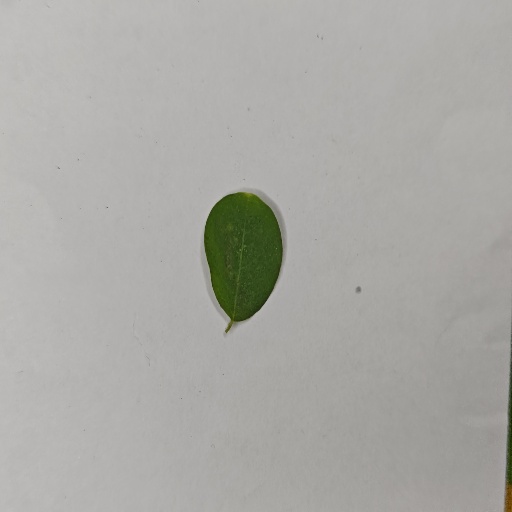
Species: Sojina
Leaf condition: Healthy Leaf